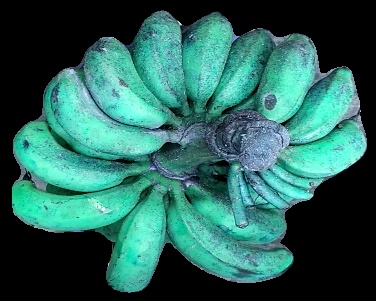
Variety: rasbale
Grade: grade3